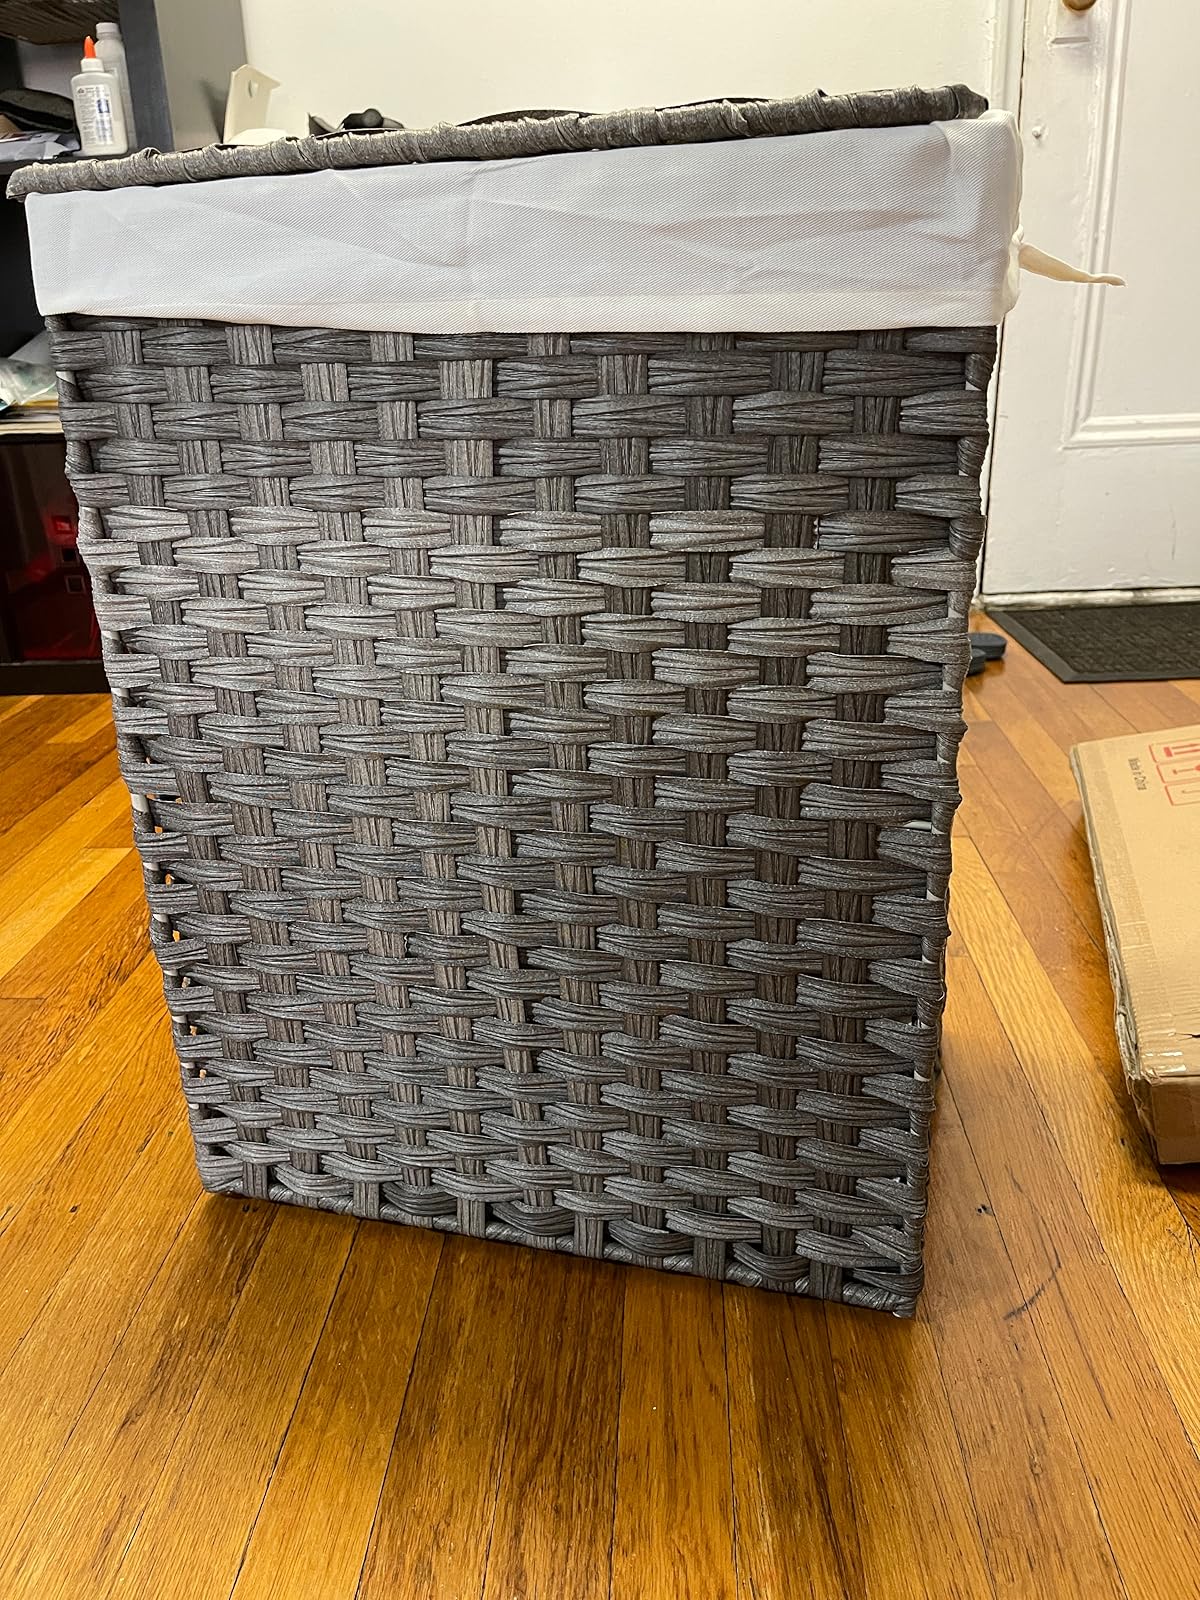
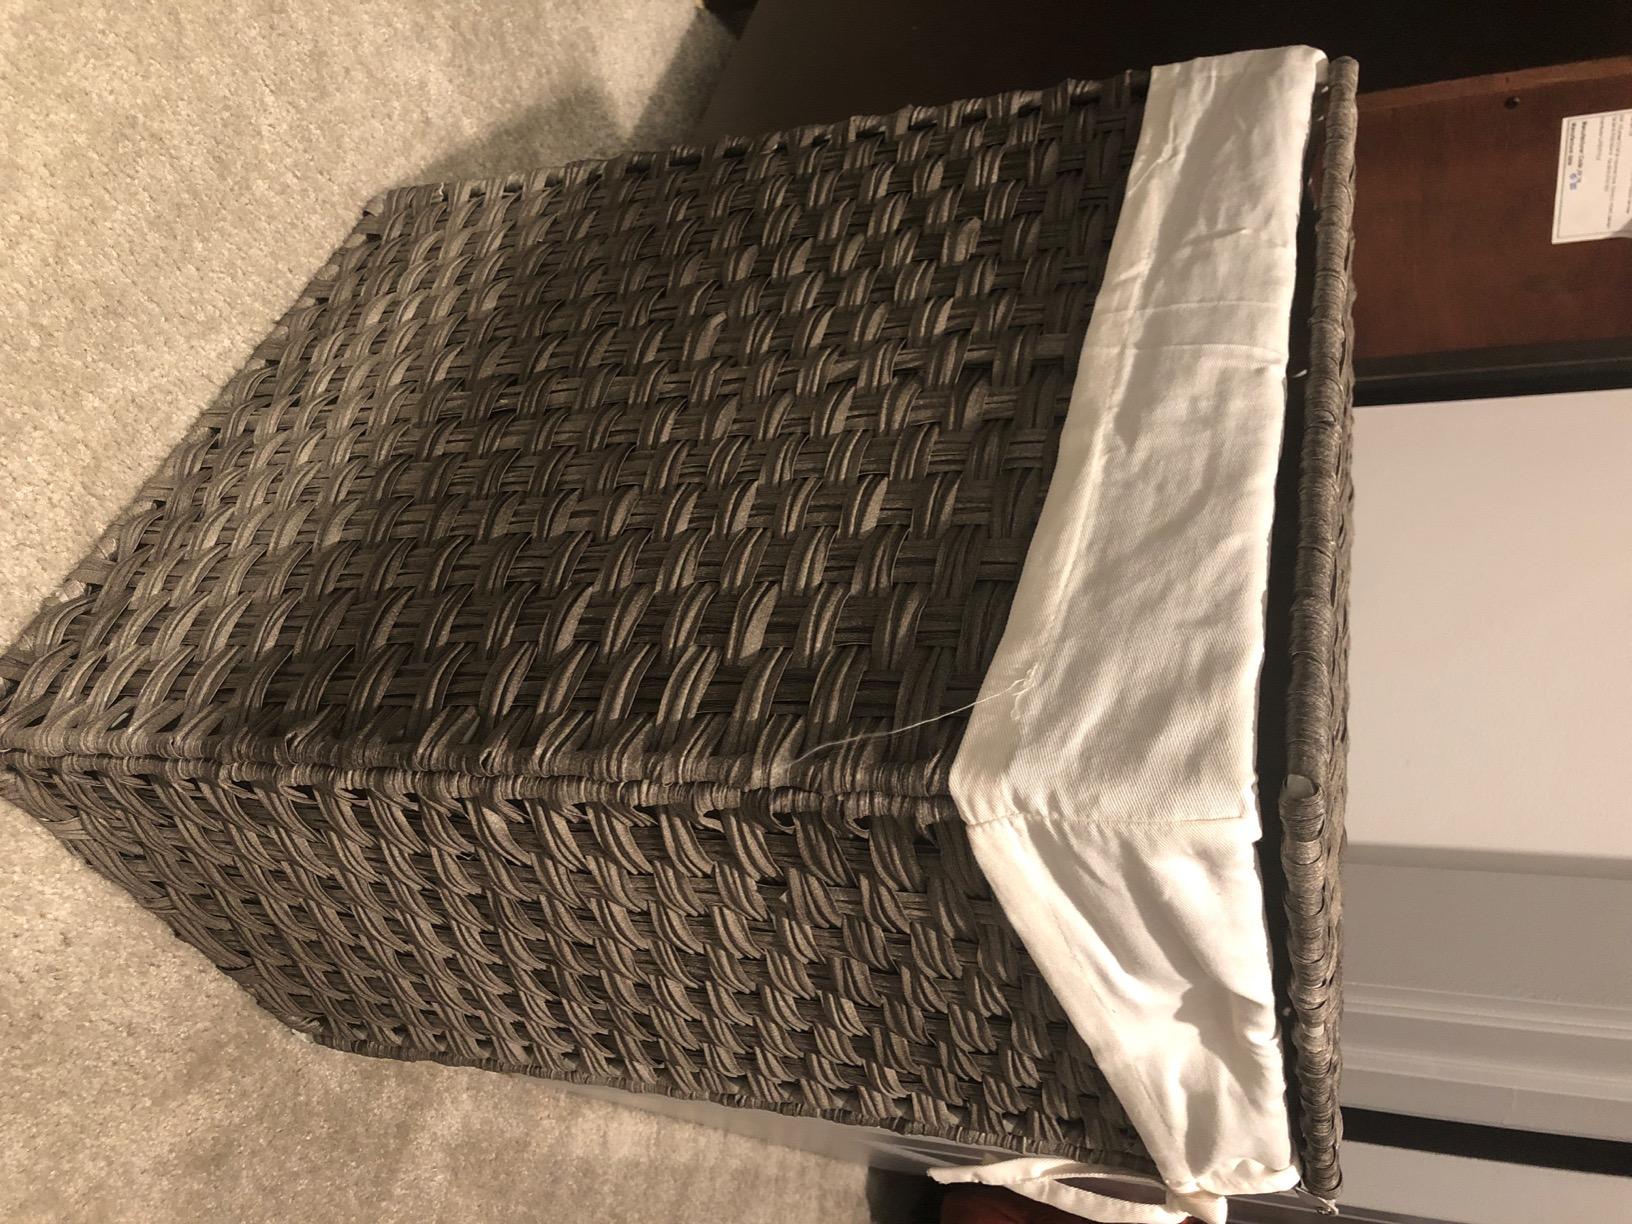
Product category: items_hamper
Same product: yes